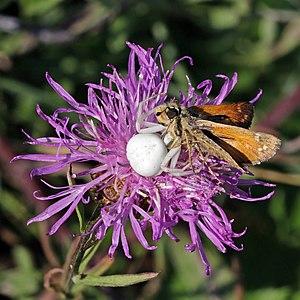
Le parc national de Bükk est un parc national de Hongrie couvrant 402 km². Ce qui constitue le plus grand parc national du pays. Il fut créé en 1977. Il couvre en partie le massif du Bükk. Il compte près de 600 grottes dont certaines sont visitables pendant la saison estivale moins pluvieuse. Sa faune abrite notamment l'aigle impérial, le faucon sacre et l'ours brun.